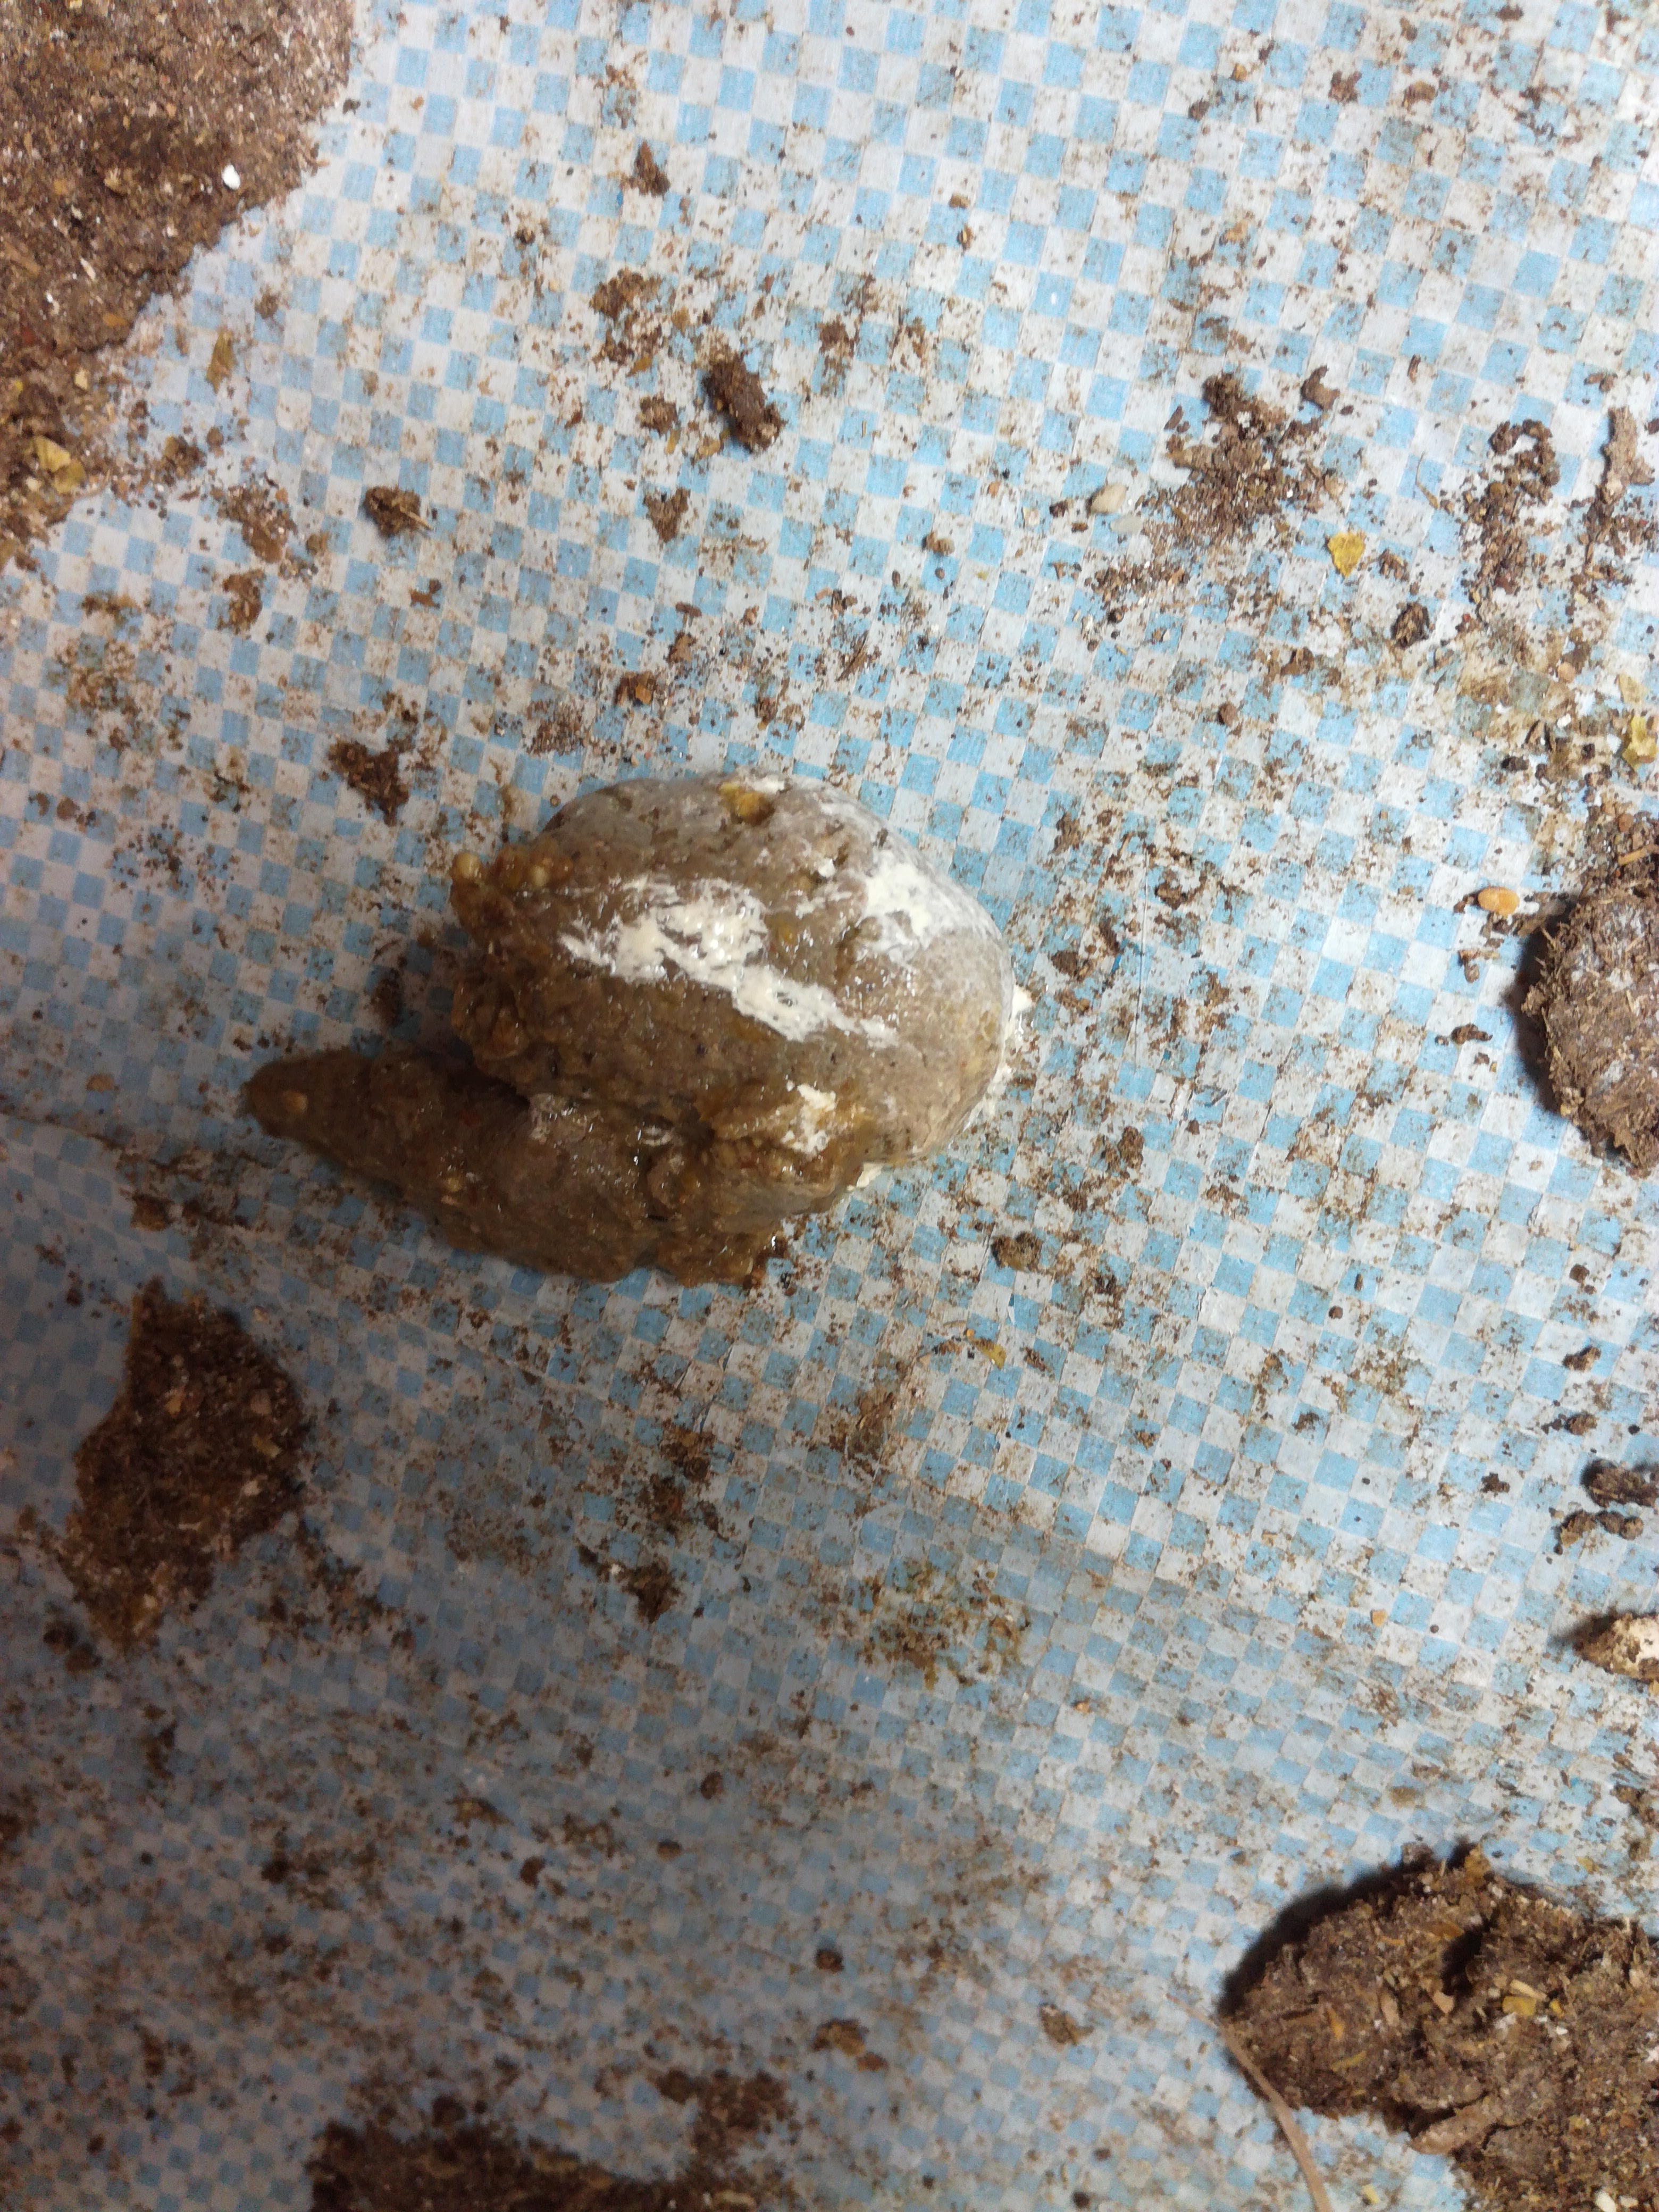
PCR-confirmed diagnosis: Healthy